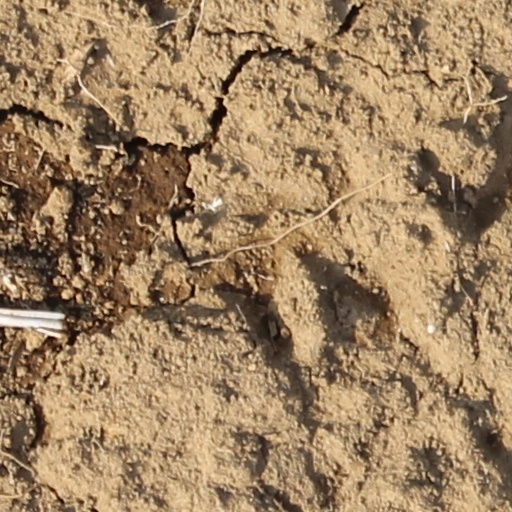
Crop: wheat